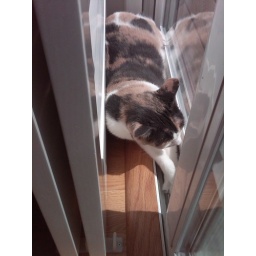
Fat cat in between the sliding door